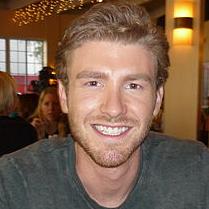
Age: 24